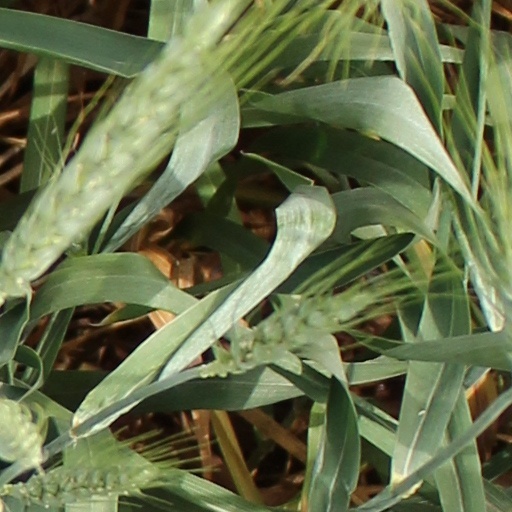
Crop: wheat